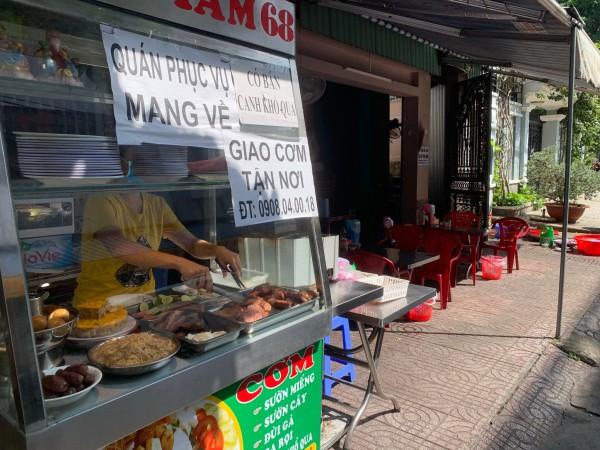
người phụ nữ mặc áo vàng đang đứng ở trong một quán bán cơm